John Denver

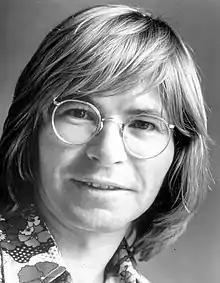
Denver in 1974

Henry John Deutschendorf Jr. (December 31, 1943 – October 12, 1997), known professionally as John Denver, was an American country and folk singer, songwriter, and actor. He was one of the most popular acoustic artists of the 1970s and one of the best selling artists in that decade. AllMusic has called Denver "among the most beloved entertainers of his era".